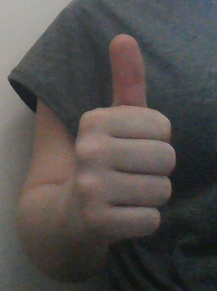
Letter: aleff